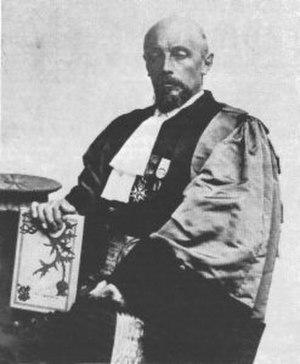
Les rayons N sont d'hypothétiques rayons découverts par le physicien français René Blondlot. Ces rayons étaient censés pouvoir augmenter la luminosité d’une lumière de faible intensité. L'erreur, de bonne foi, n'a duré qu'un an et a été révélée par Robert Williams Wood dans la revue Nature en septembre 1904 dans un article présentant le phénomène comme purement subjectif et sans origine physique.
Prosper-René Blondlot, né et mort à Nancy, est un physicien français.